Scorpion (publishing house)

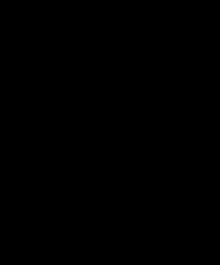
Logo of the publishing house

Scorpion (Скорпион) was a Russian publishing house which played an important role in the development of Russian symbolism in the early 1900s.